One Thousand Years of Trouble

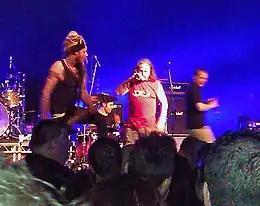
Bands including Pop Will Eat Itself (pictured) took influence from "One Thousand Years of Trouble".

Taylor conceded that Age of Chance's sound was not readily accessible at the time, saying that Pop Will Eat Itself, and in particular EMF and Jesus Jones, "knew how to write a catchy, accessible 3 minute pop-song, in a way that we didn't. Plus, by the time those bands were in a position to get out there with those songs, the music-biz and the general public were more ready for it. The very idea of sampling for instance, of having someone else’s vocal/guitar/chorus whatever, in your own recording, was, by the turn of the 90’s or so, pretty well established."